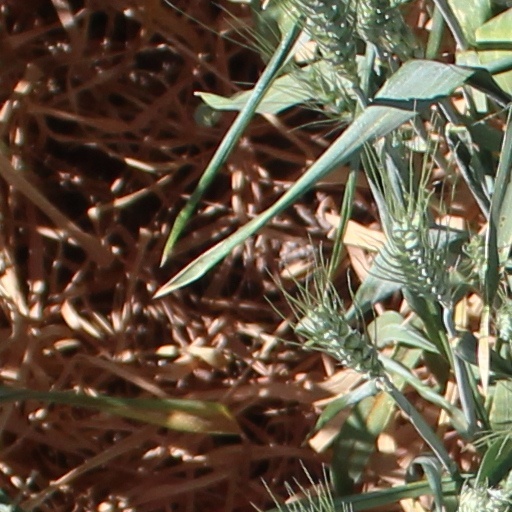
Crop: wheat